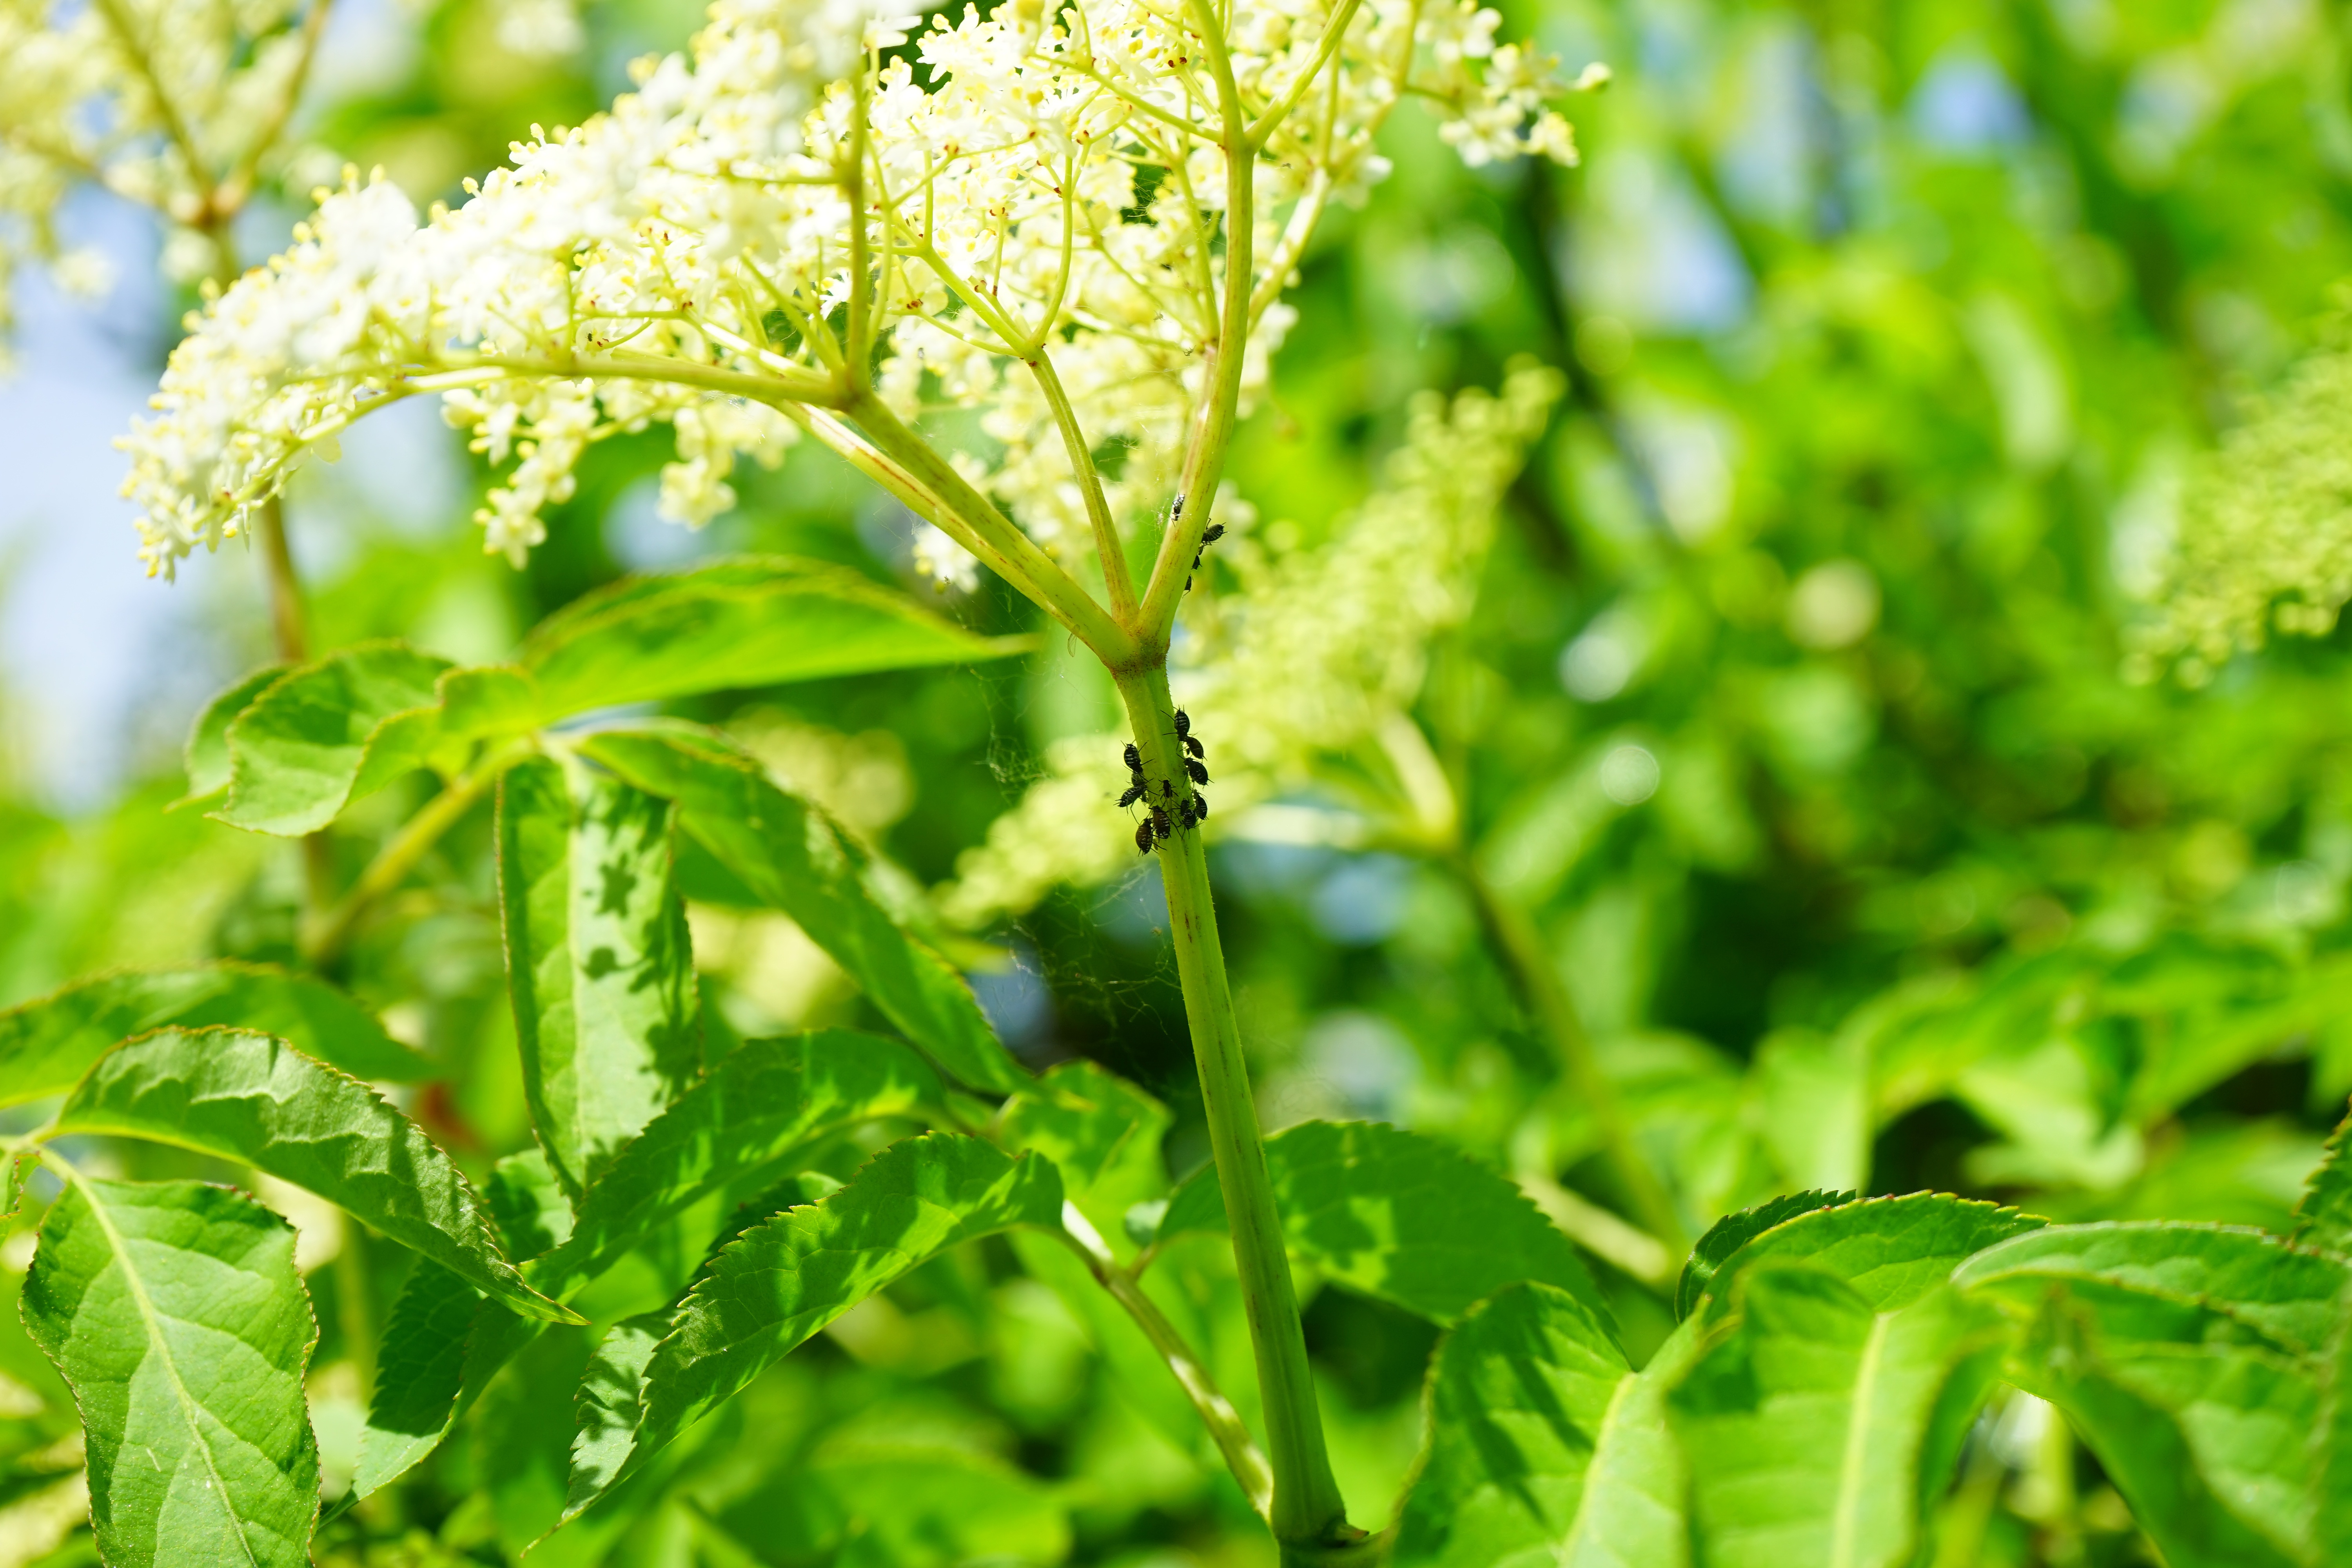
tree, branch, plant, leaf, flower, bush, food, green, herb, produce, vegetable, agriculture, garden, elder, shrub, lilac, pests, aphid, vermin, flowering plant, infestation, adoxaceae, holder bush, sambucus, sambucus nigra, holler, black elderberry, holder, louse, lice infestation, land plant, aphis sambuci, black holunderblattlaus